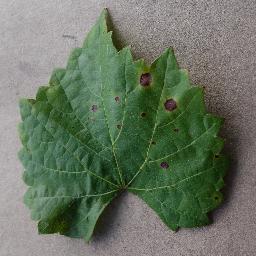
Label: Grape___Black_rot